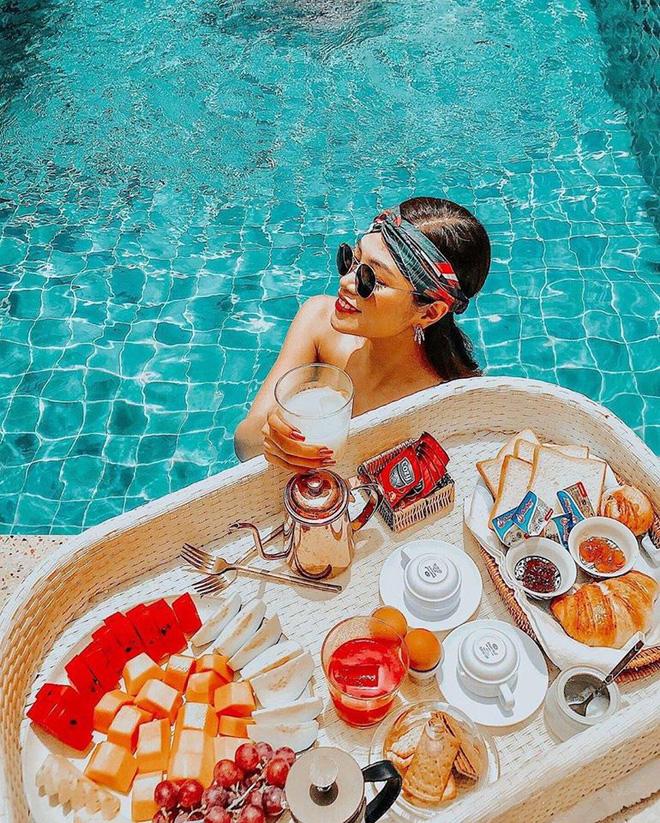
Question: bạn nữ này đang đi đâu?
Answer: bạn nữ này đang đi bơi